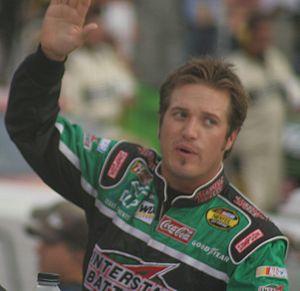
Christopher Beltram Hernandez « J.J. » Yeley est un pilote américain de NASCAR participant à la Sprint Cup. Il pilote la voiture nᵒ 18 jusqu'à la fin de la saison 2007 avant d'être débarqué au profit de Kyle Busch.